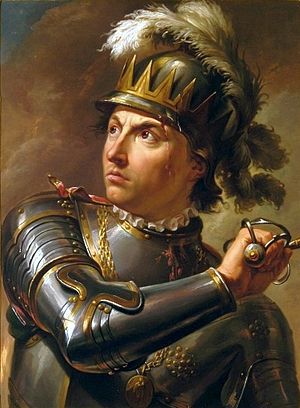
Vladislav 3. af Polen
Vladislav 3. i en senere fremstilling af Marcello Bacciarelli, 1768-71.
Vladislav 3., også kaldet Vladislav af Varna, var konge af Polen fra 1434 til 1444 og af Ungarn og Kroatien fra 1440 til 1444.